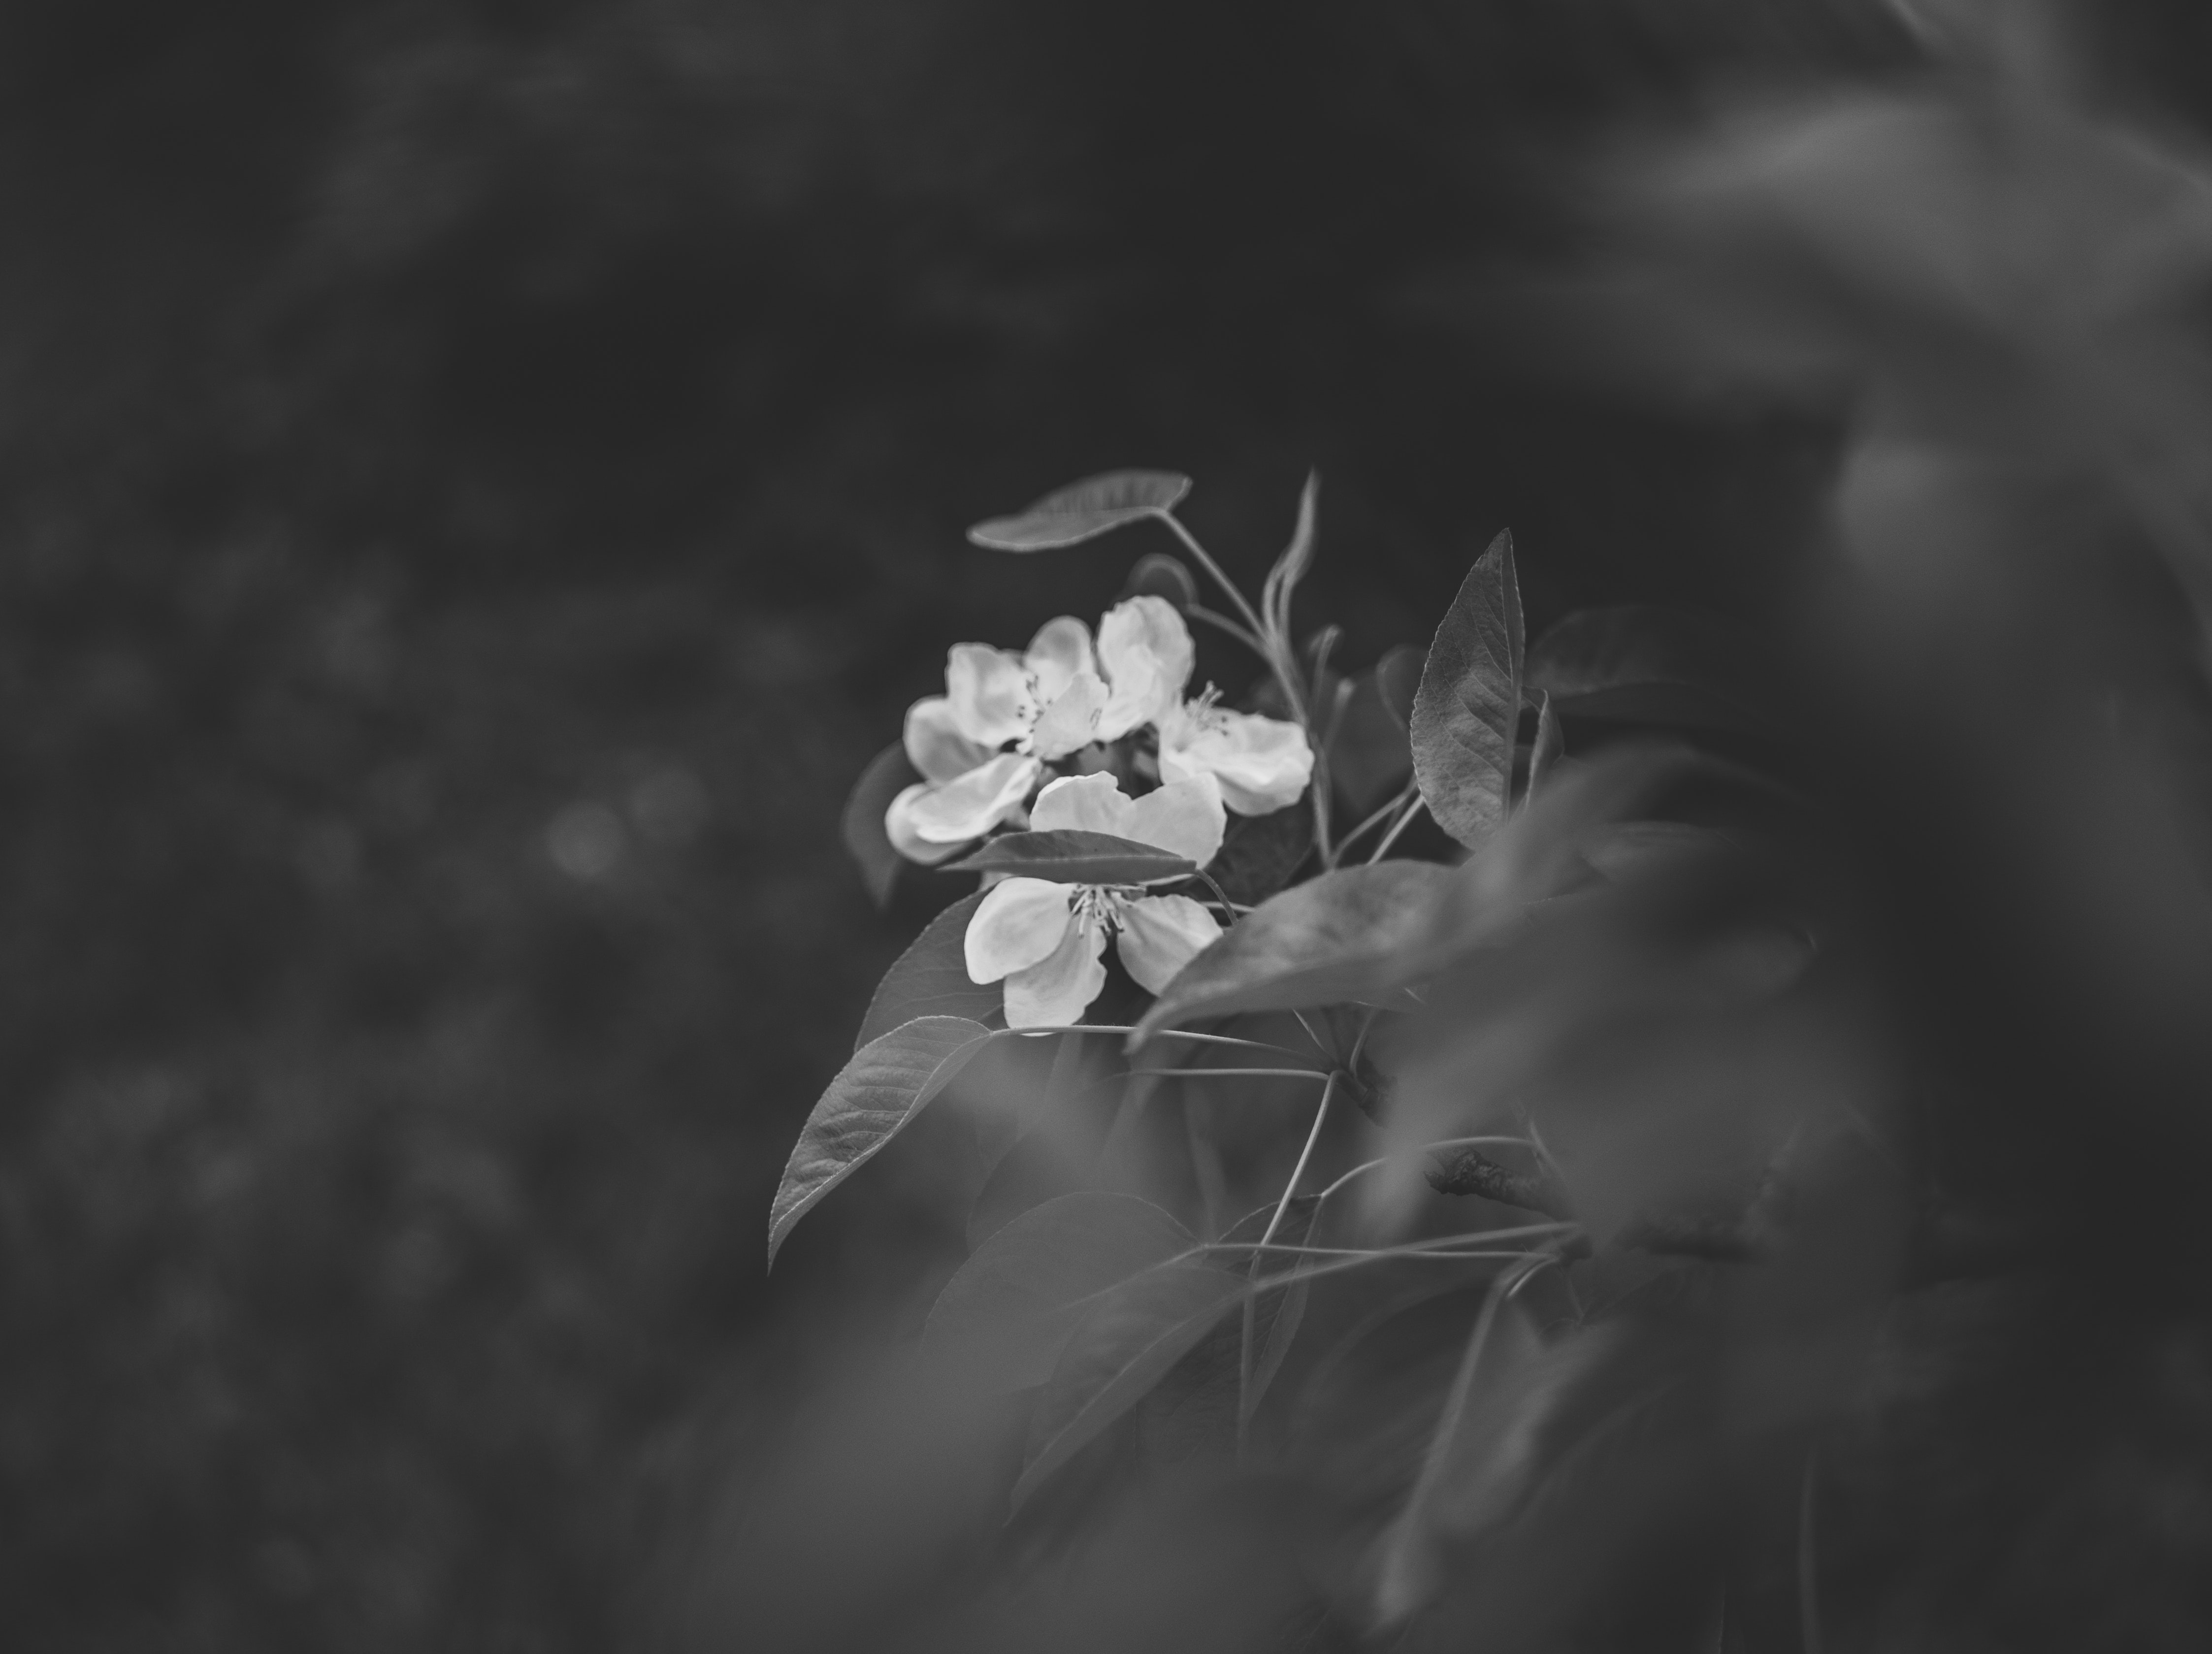
white, black, monochrome photography, black and white, flower, monochrome, leaf, petal, plant, photography, organism, still life photography, wildflower, cloud, style, macro photography, blossom, plant stem